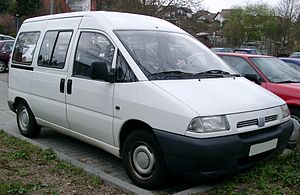
Fiat Scudo / Scudo (1995−2006)
Fiat Scudo (1995−2000)
Fiat Scudo var ligesom de identiske modeller Peugeot Expert og Citroën Jumpy en let varebil på basis af Eurovan-modellerne, som blev introduceret af Sevel Nord i oktober 1995. Scudo var efterfølger for Fiat Talento, som var en version med kort akselafstand og langt overhæng af Fiat Ducato. Talento var oprindeligt tiltænkt som efterfølger for Fiat 900, som var opbygget efter samme koncept med kort akselafstand og stort lastkapacitet. Dog var 900 på grund af sin forældede teknik ikke konkurrencedygtig mod nyere konkurrenter såsom japanske varebiler samt små kassevogne baseret på personbiler. Med Scudo blev det muligt for Fiat at lukke dette hul i modelprogrammet under Ducato.